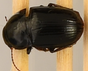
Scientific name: Euryderus grossus
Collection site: Central Plains Experimental Range NEON (CPER), plot CPER_003